Black Ozarkers

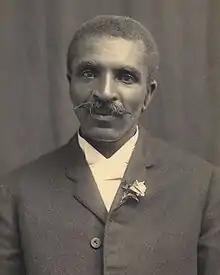
George Washington Carver, a native of the Ozarks and one of America's most prominent scientists, inventors and educators of the early 20th century.

Churches in the Black communities of the Ozarks were centers of Black life and culture. They often doubled as schools and educational centers, served as rallying points for community members to organize and provided safe spaces for recreation and for Black people to worship. Black churches in the Ozarks are some of the oldest and continuously operating institutions in the region. Some Black congregations date back to the 1840s and were formed during slavery, while others were formed after the Civil War. Some of the historic church buildings that date back to the late 1800s and early 1900s, are still standing and some are still in use.